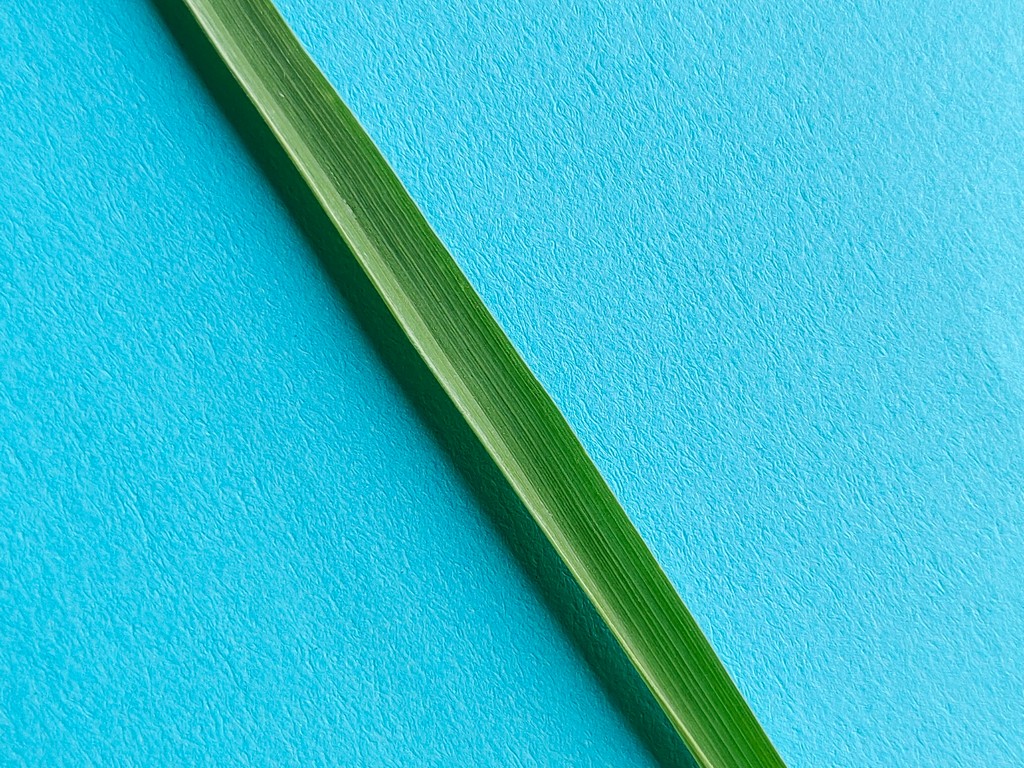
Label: Healthy